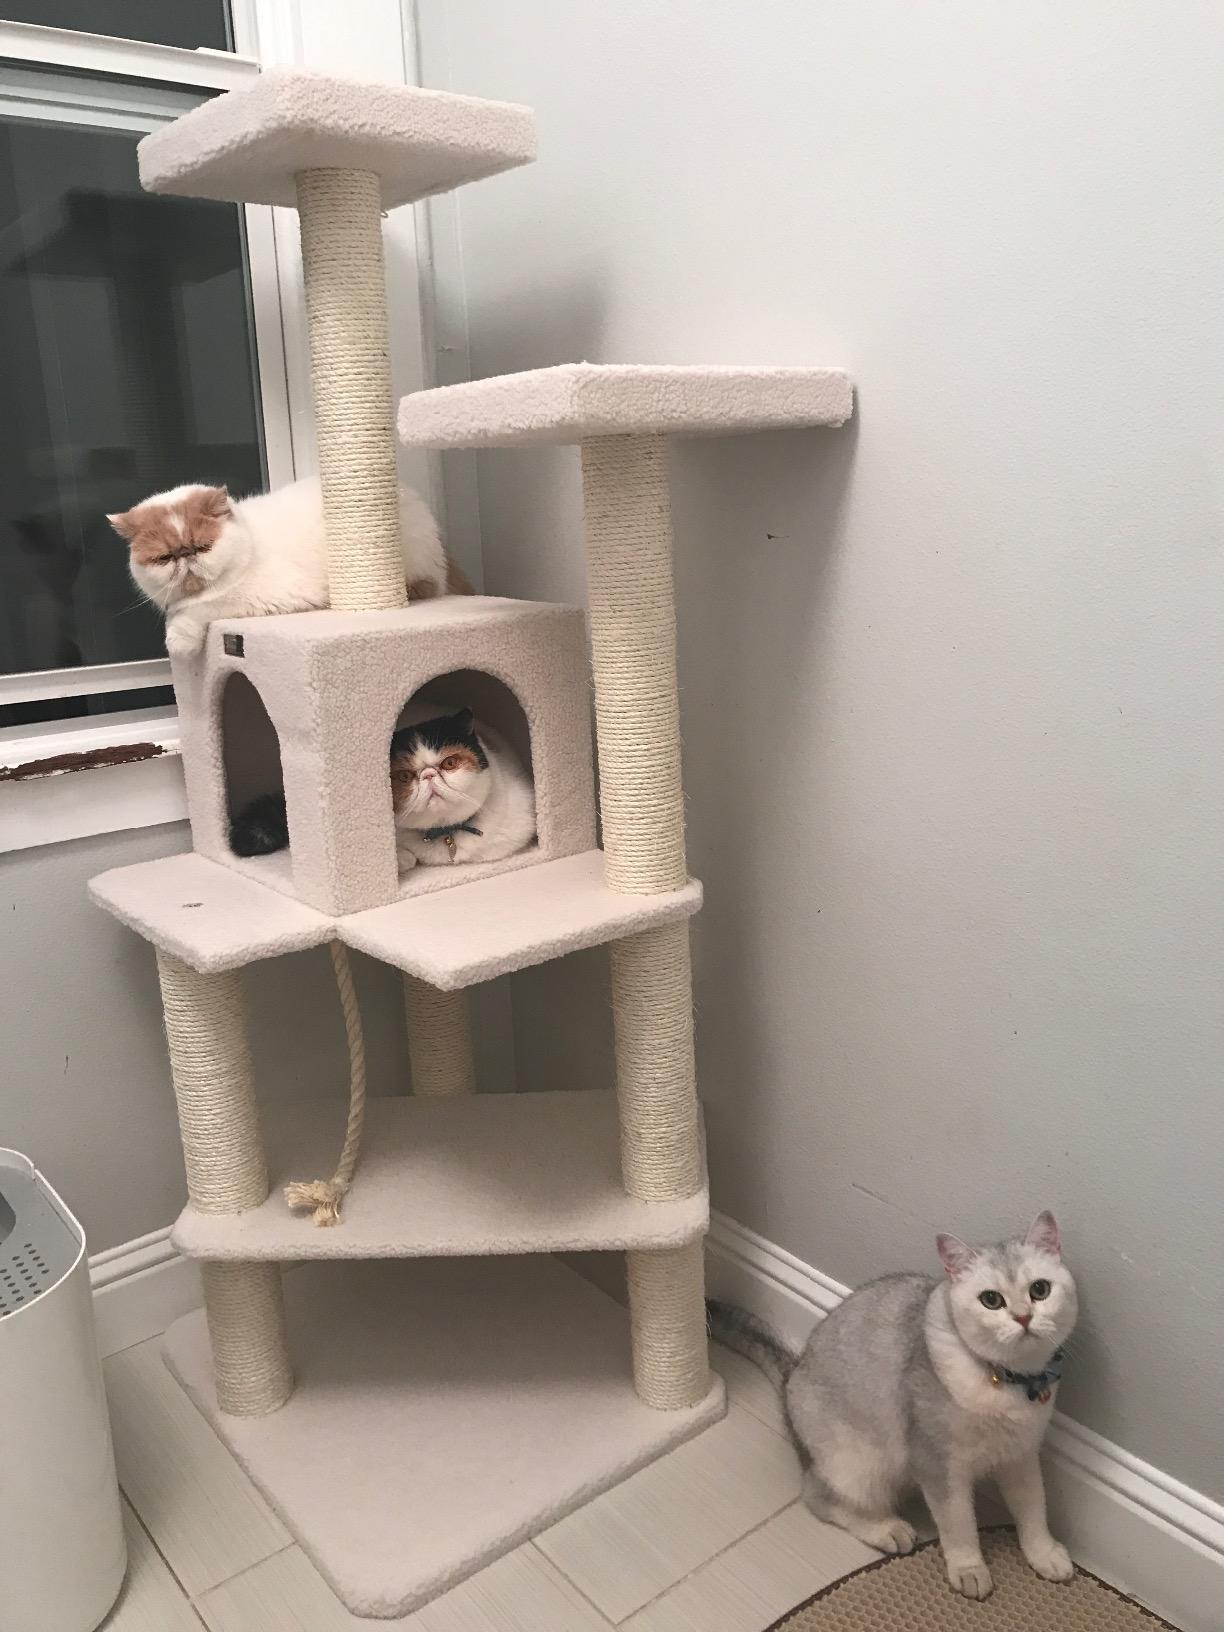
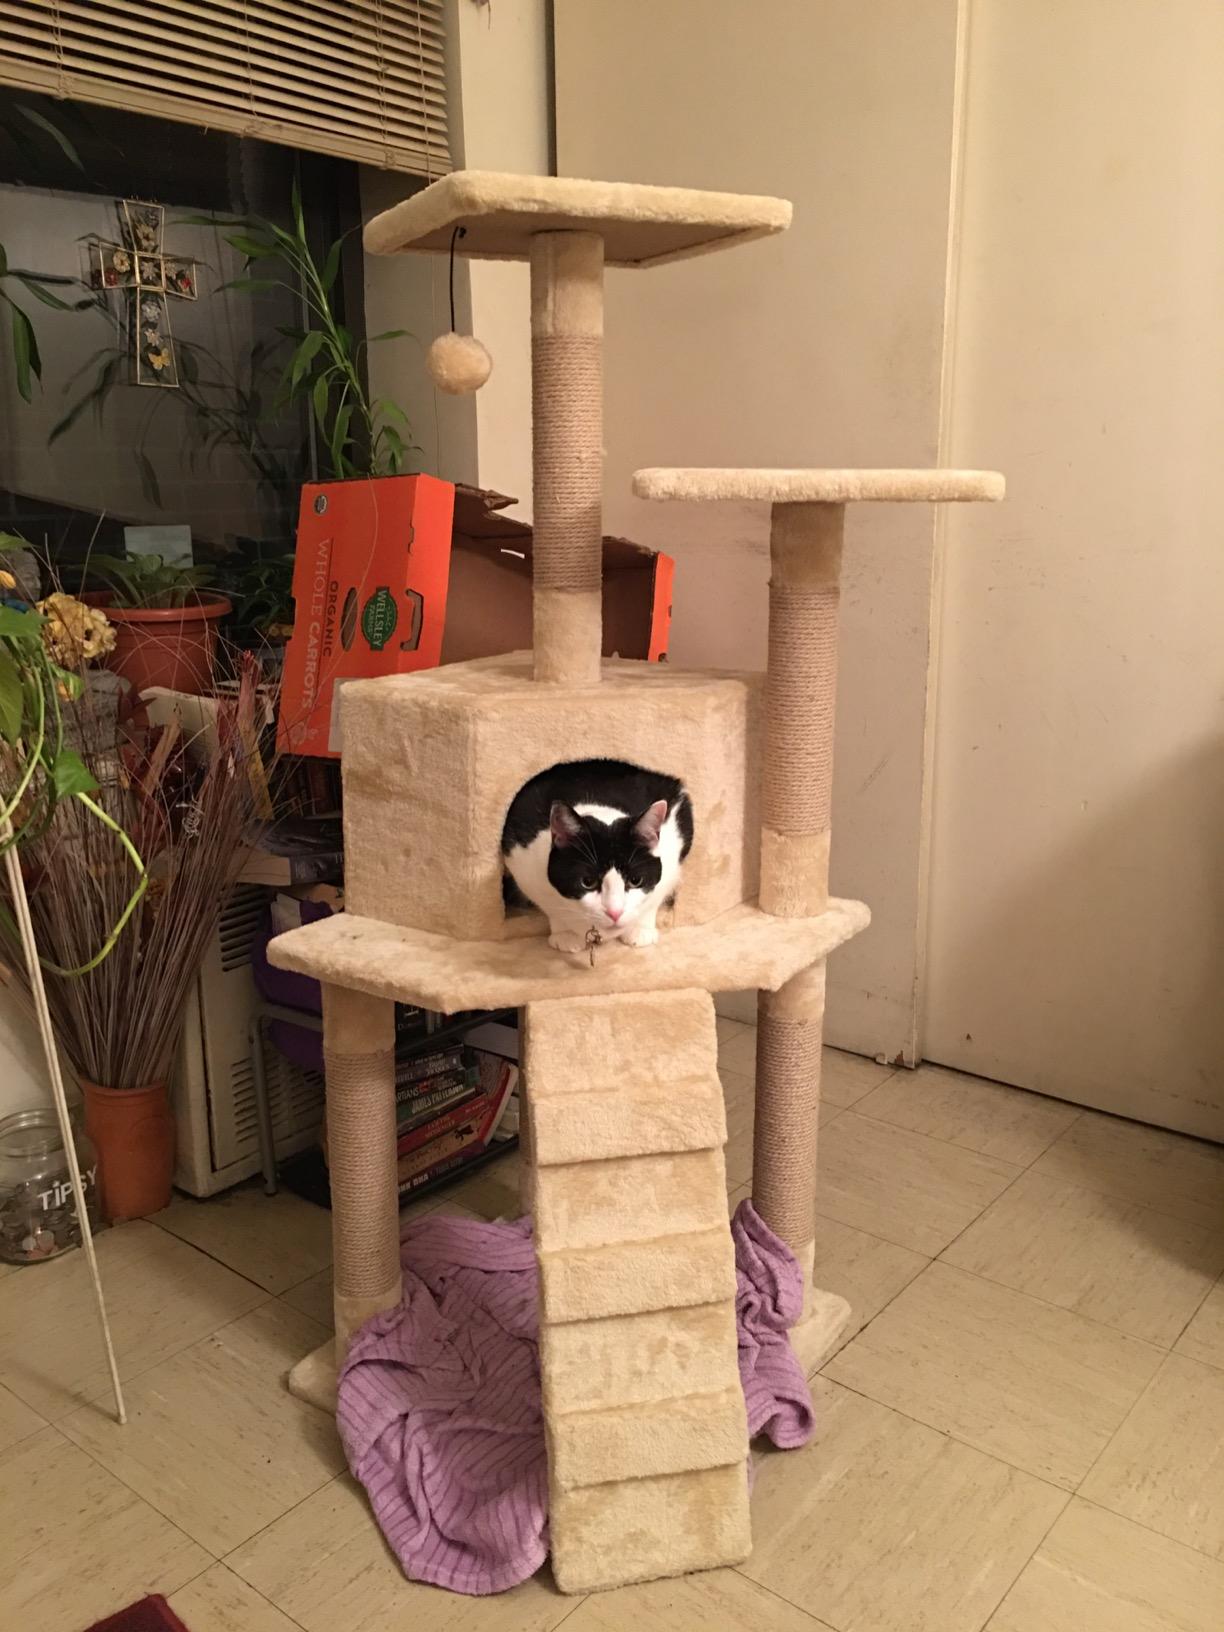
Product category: items_cat tree
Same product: no